Human spaceflight

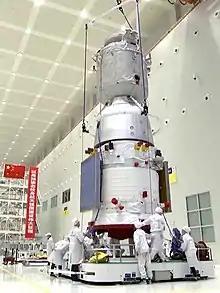
Chinese Shenzhou, first non-USSR and non-USA crewed spacecraft

The dissolution of the Soviet Union in 1991 brought an end to the Cold War and opened the door to true cooperation between the US and Russia. The Soviet Soyuz and Mir programs were taken over by the Russian Federal Space Agency, which became known as the Roscosmos State Corporation. The Shuttle-Mir Program included American Space Shuttles visiting the "Mir" space station, Russian cosmonauts flying on the Shuttle, and an American astronaut flying aboard a Soyuz spacecraft for long-duration expeditions aboard "Mir".